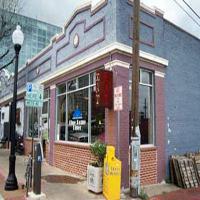
Weather: cloudy or overcast